Ōtorohanga

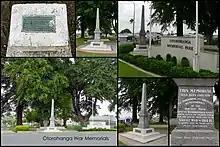
War memorials in Ōtorohanga

Until the 1860s Ōtorohanga was a Ngāti Maniapoto village, with several whare (houses), peach trees and a flour mill. Huipūtea is a 300-year-old kahikatea tree, just to the south east of Ōtorohanga, which was the site of a skirmish in 1822 between Ngāti Maniapoto and Ngāpuhi. The village was abandoned after the invasion of the Waikato, except for Lewis Hettit's (or Hetet) farm. The area remained insecure, with Hettit's store being robbed by Te Kooti in 1869, but a meeting with Donald McLean later that year signalled moves towards peace.